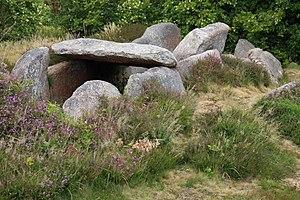
Comme on peut le voir sur la photo, il s'agit d'une allée couverte en ruine dénommée 'dolmen' dans le classement MH Elle est située sur un terrain privé avec une servitude d'accès, à Trégastel, Côtes d'Armor
Trégastel [tʁegastɛl] est une commune française située dans le département des Côtes-d'Armor, en région Bretagne. Station balnéaire, Trégastel compte environ 2 400 habitants. La population est multiplié par cinq en saison estivale. Un logement sur deux est une résidence secondaire.